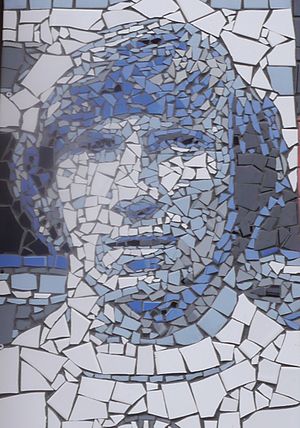
Colin Bell
Colin Bell er en tidligere engelsk fodboldspiller, der spillede som midtbanespiller. Han var på klubplan primært tilknyttet Manchester City, hvor han spillede i 13 sæsoner og var med til at vinde både det engelske mesterskab, FA Cuppen og Pokalvindernes Europa Cup. Han spillede også for Bury F.C. samt San Jose Earthquakes i USA.